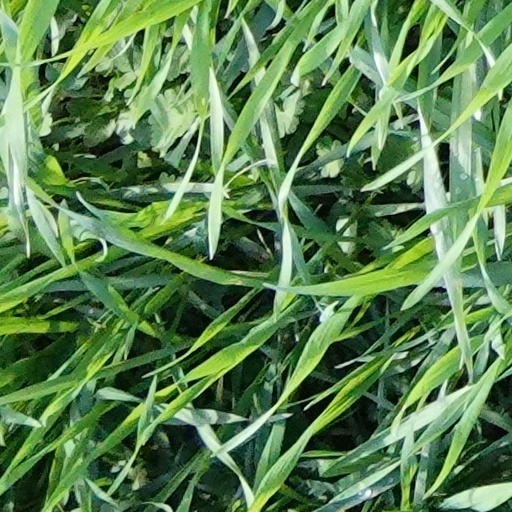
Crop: wheat